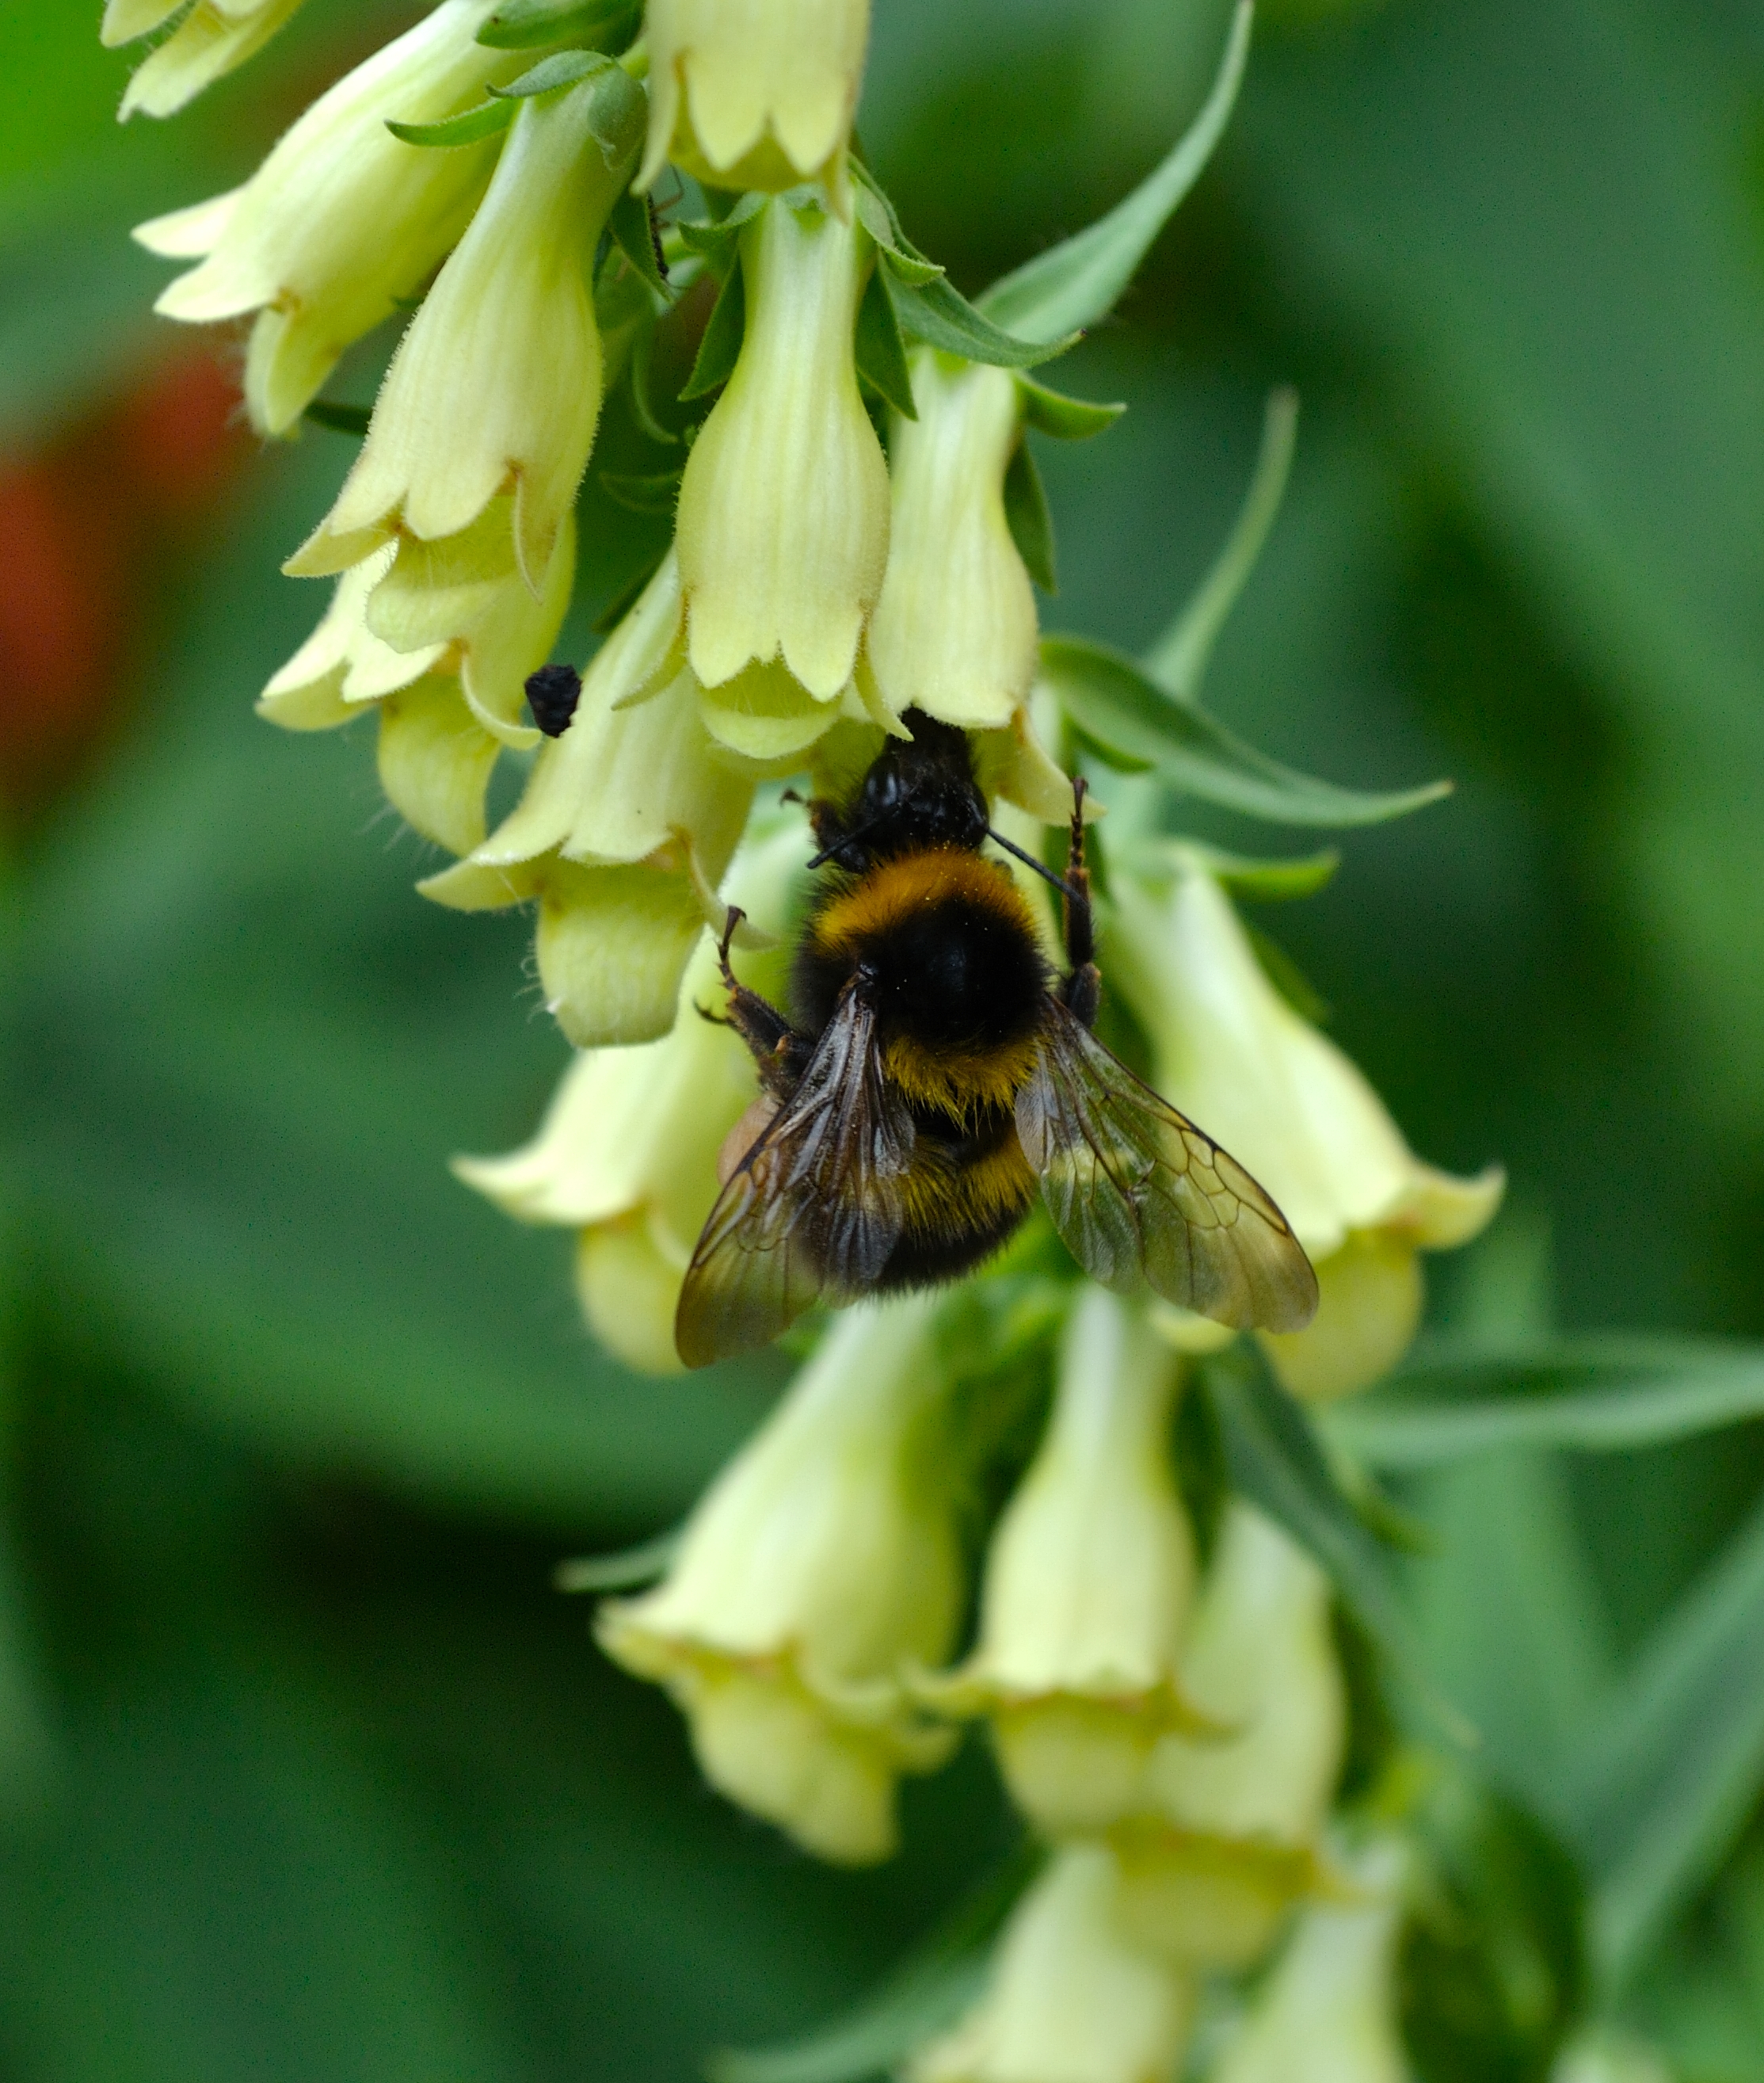
nature, plant, flower, pollen, green, insect, botany, garden, flora, fauna, invertebrate, wildflower, flowers, bee, insects, bumblebee, nectar, bees, macro photography, flowering plant, honey bee, pollinator, land plant, membrane winged insect